Aeritalia F-104S Starfighter

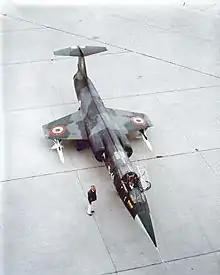
F-104S in original camouflage scheme with Sparrow missiles mounted under the wings, around 1969.

The F-104 series had entered a second development phase with the F-104G (for Germany, lead country for this version). While the USAF had no more interest in the F-104, Lockheed proposed the Model CL-901 featuring the new J79-GE-19 engine and the improved Sparrow III. Further proposed developments included the CL-958 with larger wings, the CL-981 with retractable canard wings behind the cockpit, and the CL-984 optimised for low-level strike missions. An RF-104G was modified and flew in December 1966 as the prototype CL-901 "Super Starfighter". Externally, the new type had slightly larger air intakes and steel inlet guide vanes that allowed an increase in operating temperature from , enabling a maximum speed of Mach 2.2.